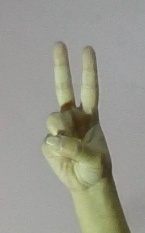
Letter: taa